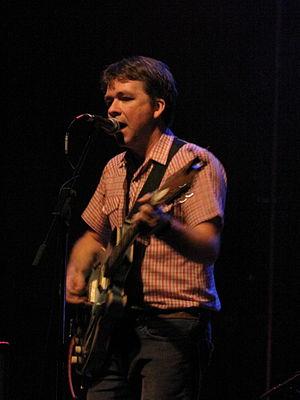
Darren Hanlon est un chanteur-compositeur anti-folk australien. Il a sorti deux albums solos, deux EP et quatre singles sur le label Candle Records. Il a programmé la sortie d'un nouvel album à la fin de l'année 2006.